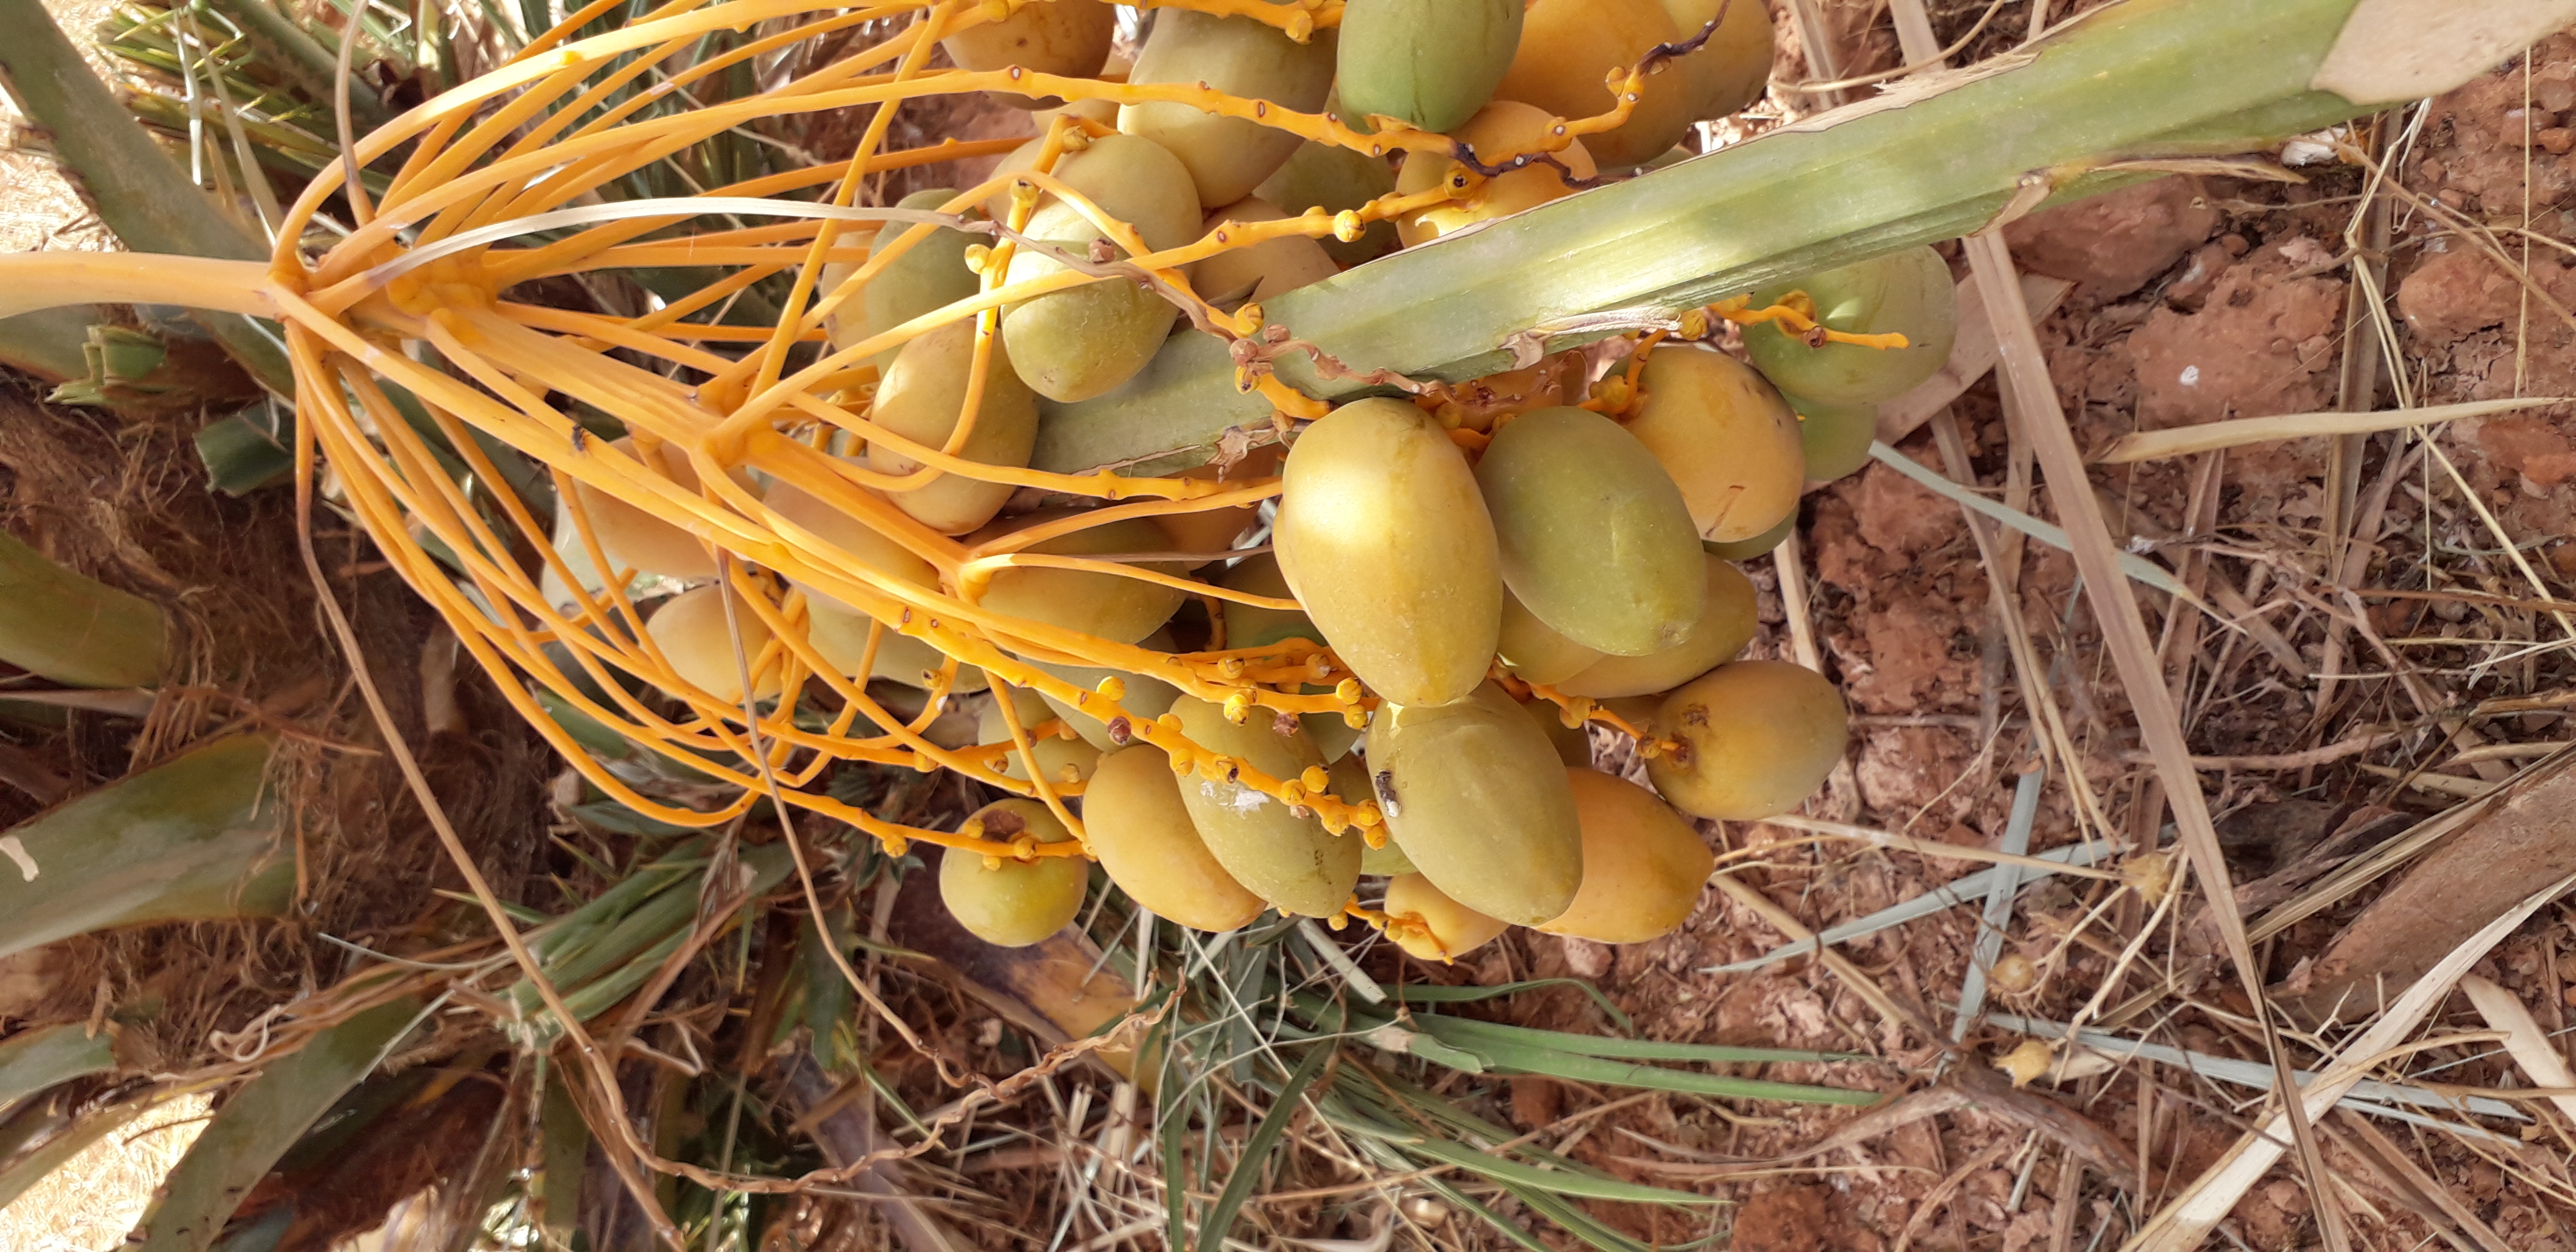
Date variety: Boumajhoul